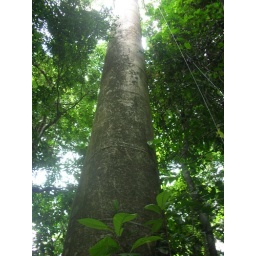
Day 3: Capuchin monkeys were all around us in the trees. There are 5 monkey species on the island.